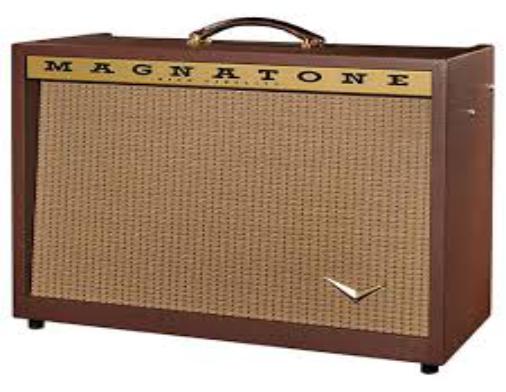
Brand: magnatone
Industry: Electronic